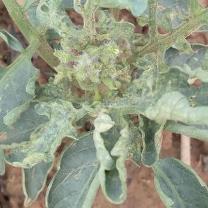
Crop: Tomato
Condition: virosis-d